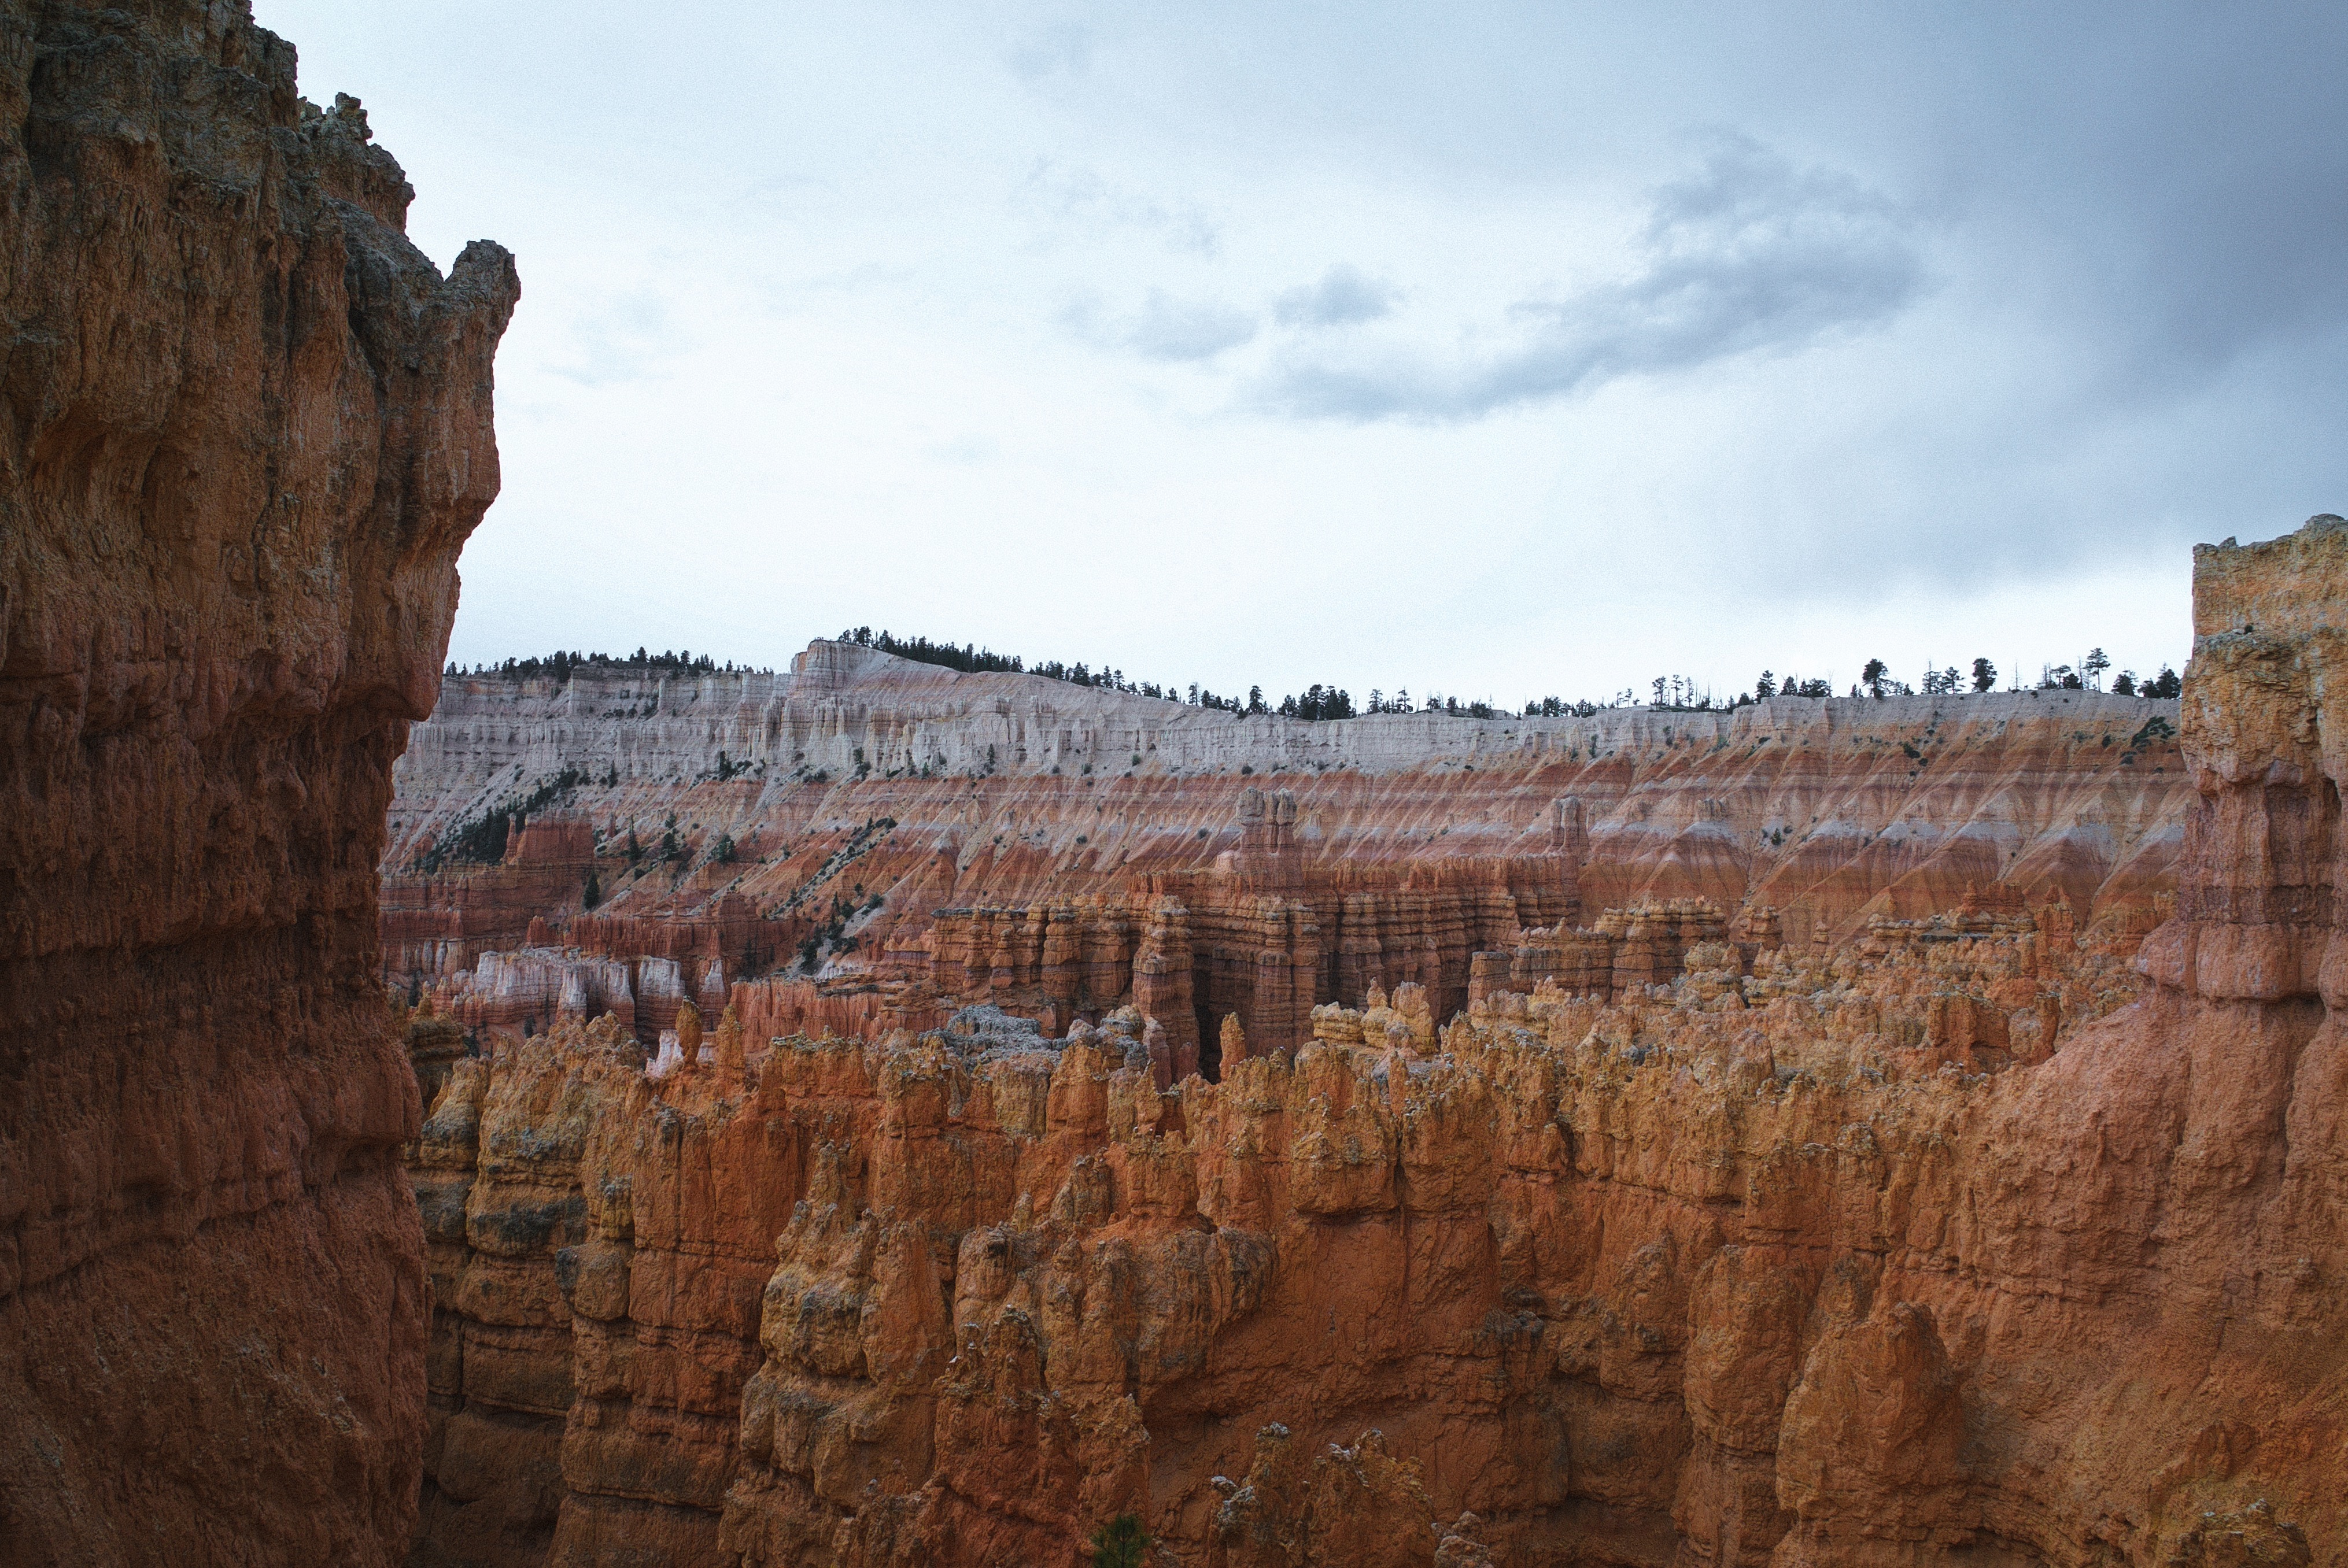
rock, formation, cliff, arch, canyon, terrain, national park, geology, badlands, wadi, landform, geographical feature